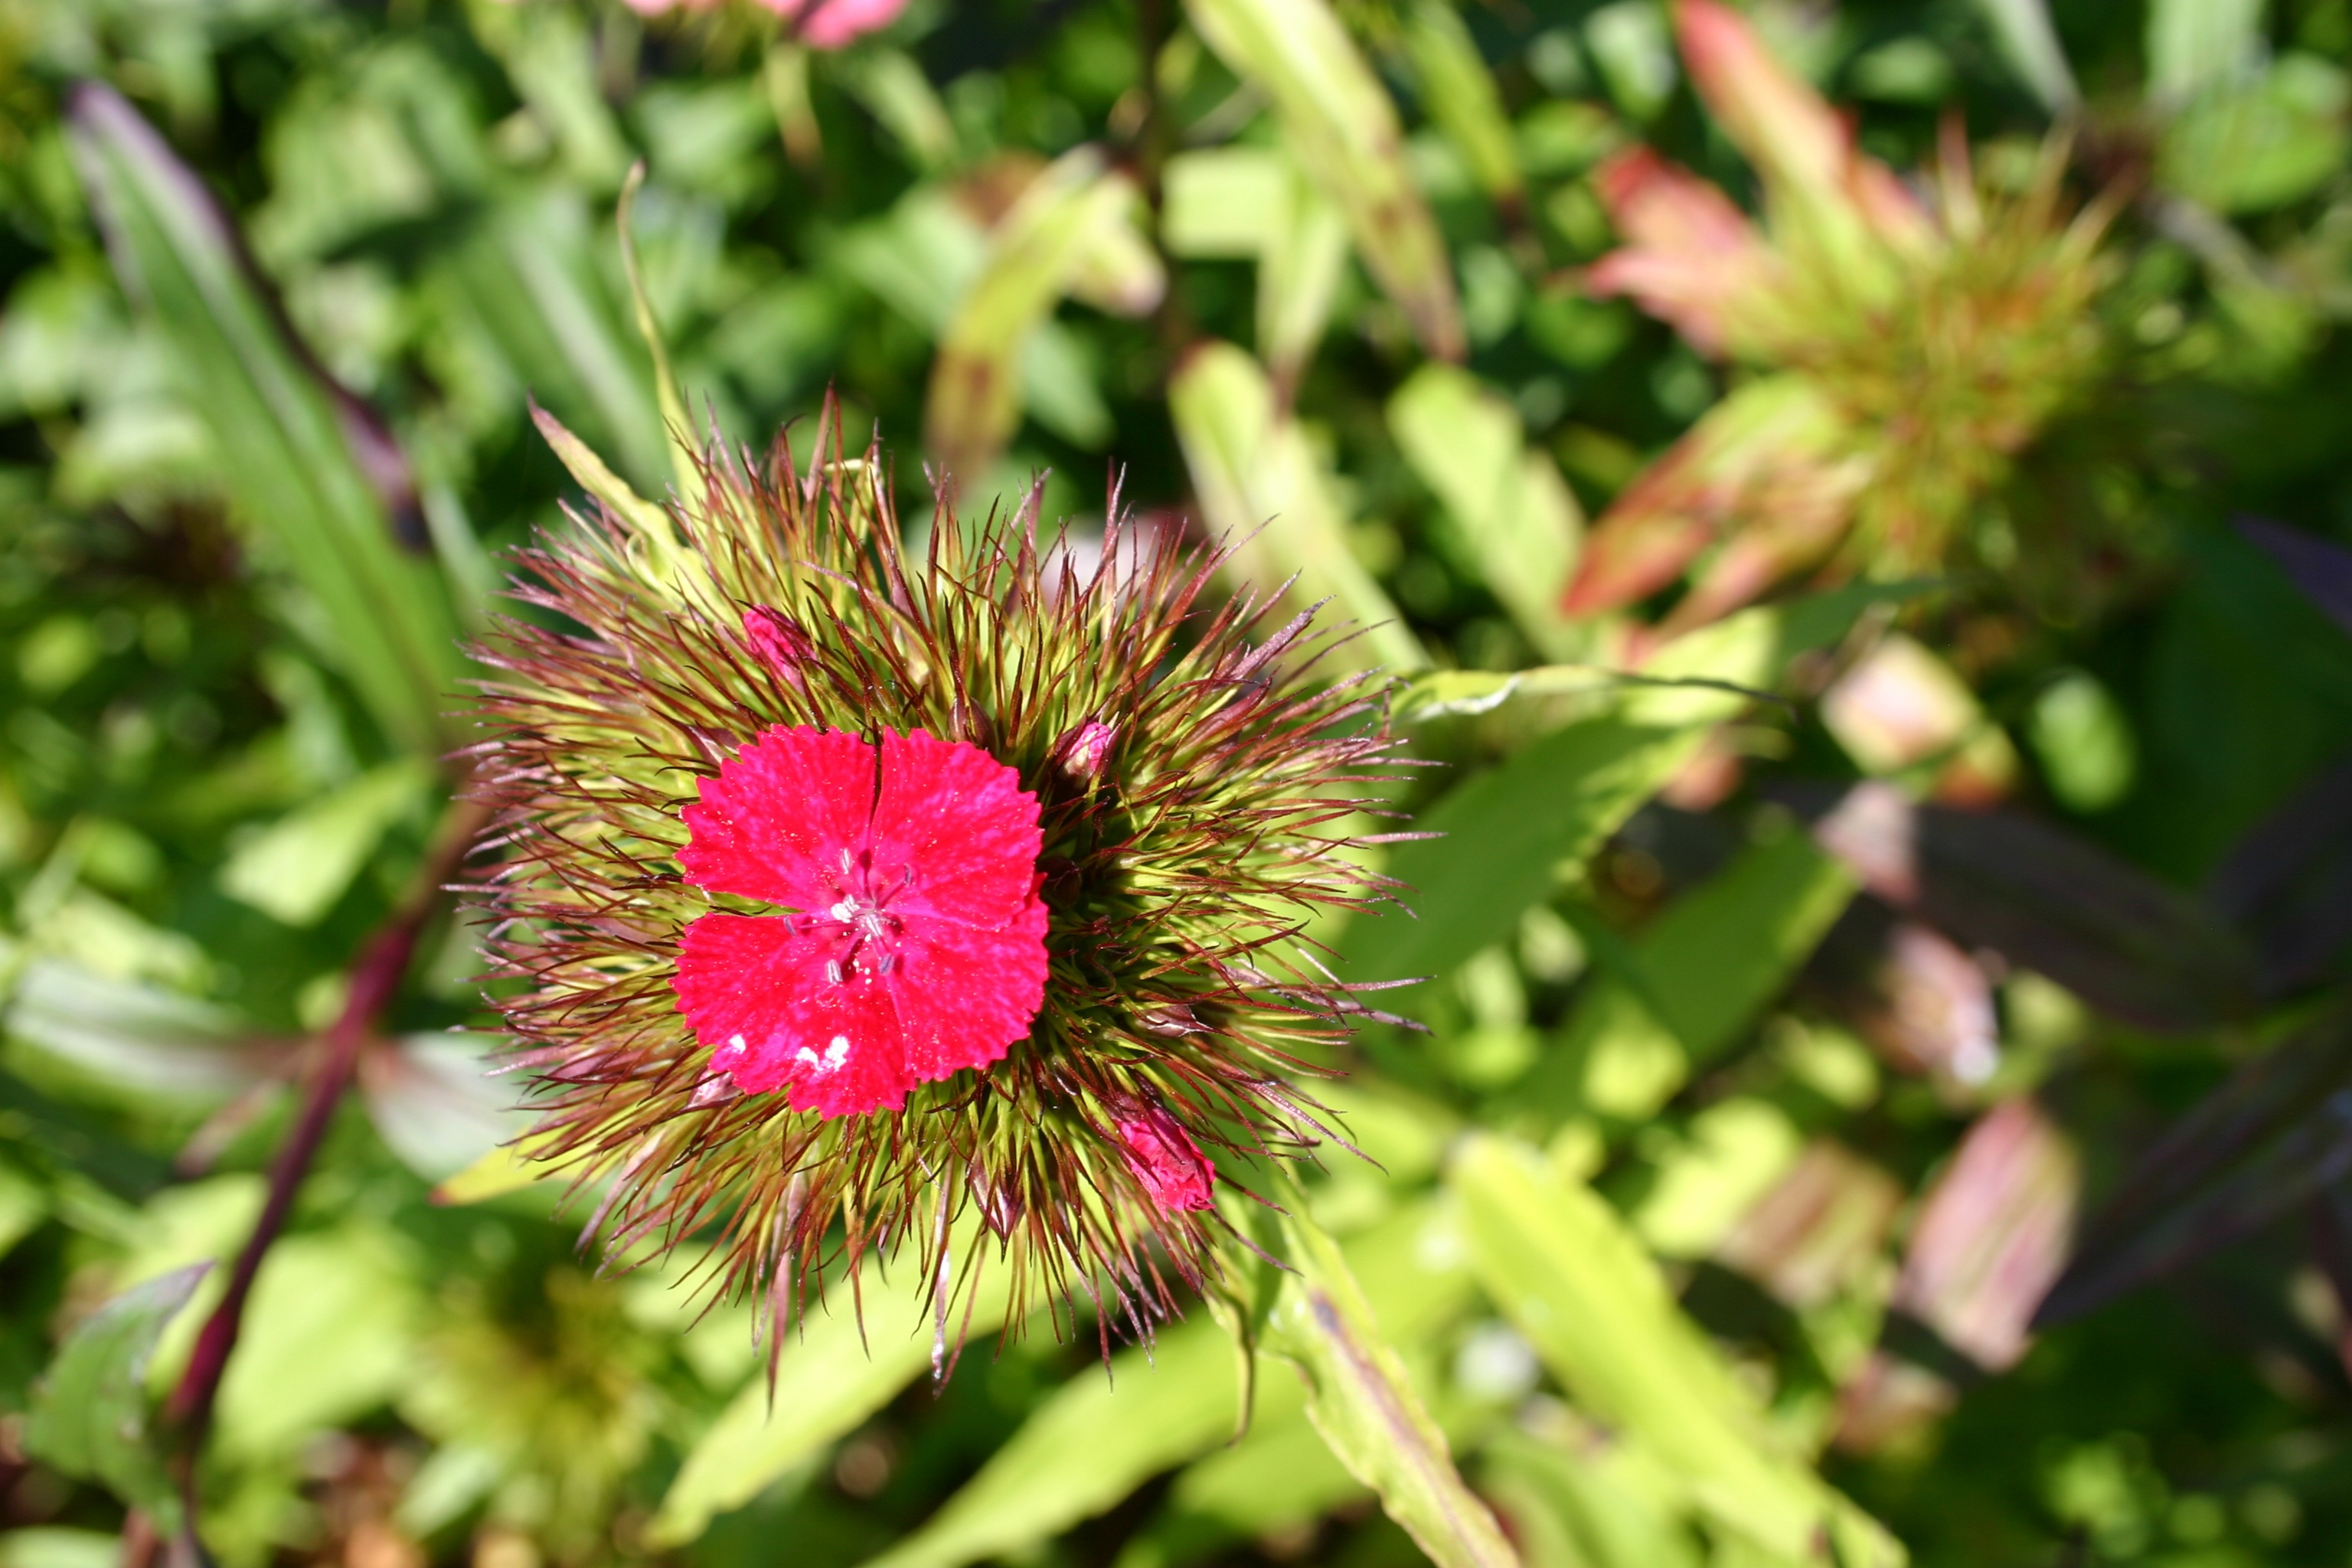
nature, blossom, plant, flower, petal, bloom, summer, botany, flora, fauna, wildflower, close up, thistle, macro photography, flowering plant, daisy family, sweet william, land plant